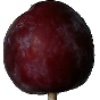
Label: Plum 1